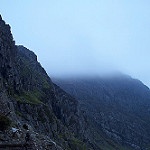
Label: mountain